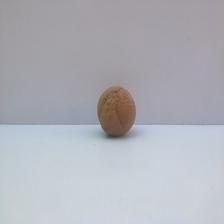
Size: Spoiled